Anastasia Skoptsova

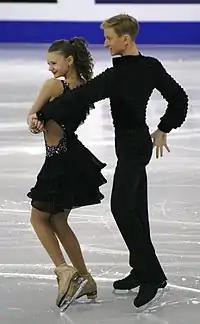
Skoptsova/Aleshin at the 2015–16 Junior Grand Prix Final

"Small medals for short and free programs are awarded only at ISU Championships."